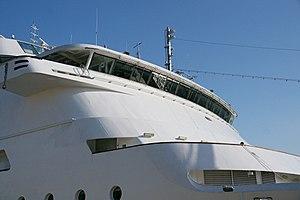
Le Costa neoClassica est un navire de croisière construit en 1991 par les chantiers navals Fincantieri de Gênes pour la compagnie italienne Costa Croisières, dont il est le premier navire construit spécifiquement pour la croisière et, au moment de sa mise en service, le plus gros navire de la compagnie. Mis en service en décembre 1991 sous le nom de Costa Classica, il fait l’objet d’une importante rénovation à l’hiver 2014. Il intègre dès lors la neoCollection et voit son nom légèrement modifié, devenant le Costa neoClassica.